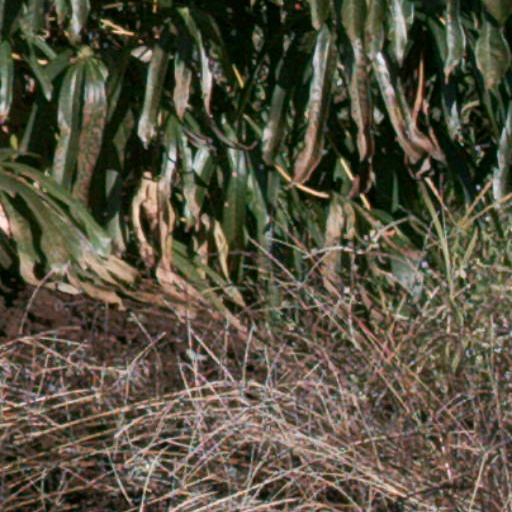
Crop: cassava